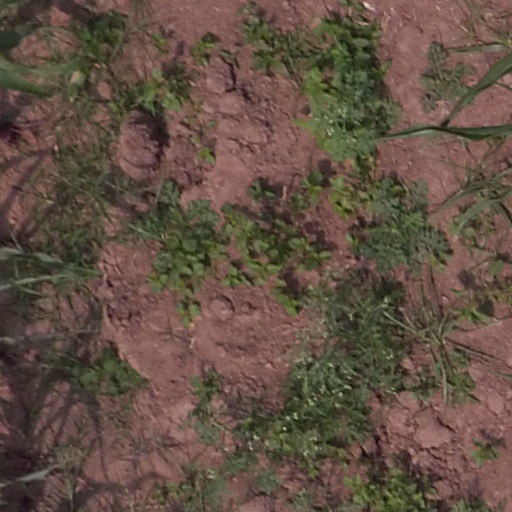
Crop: maize; corn